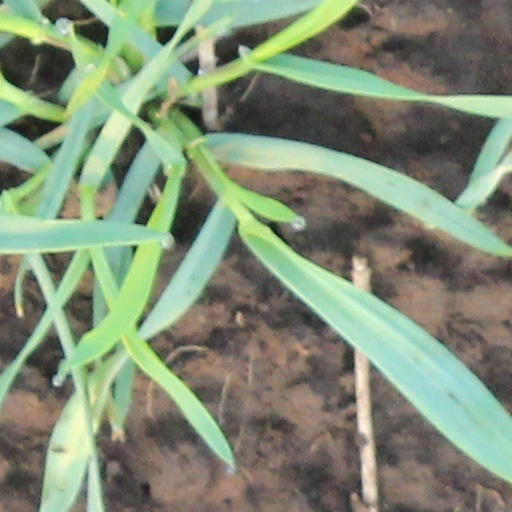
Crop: wheat